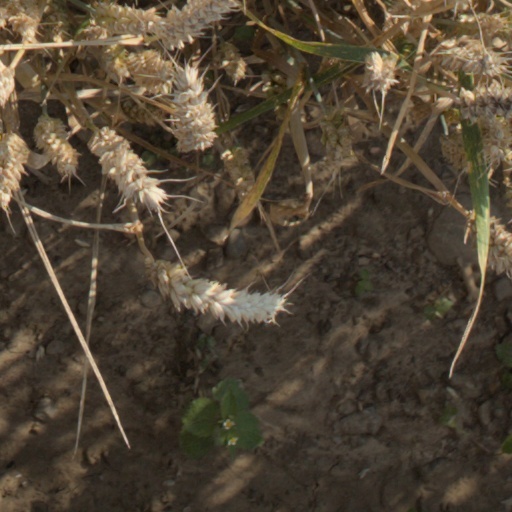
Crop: wheat